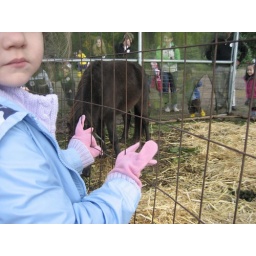
Pumpkin patch field trip, taken by Allison: Miniature horse